William McCormack

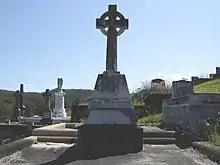
William McCormack's headstone at Brisbane's Toowong Cemetery

McCormack died in Brisbane on 21 November 1947 and was buried at the Toowong Cemetery. His funeral cortege proceeded from his Annerley residence to the cemetery.